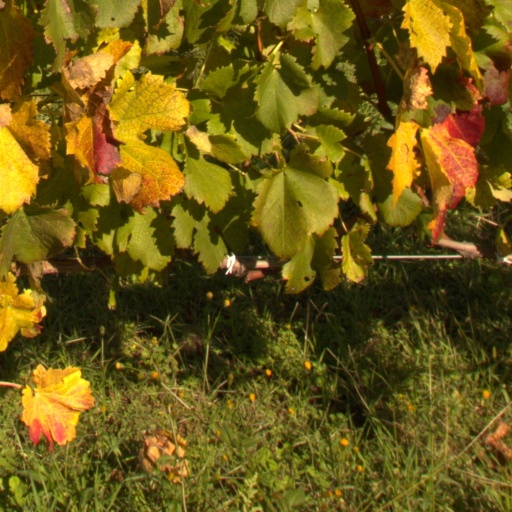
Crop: grape